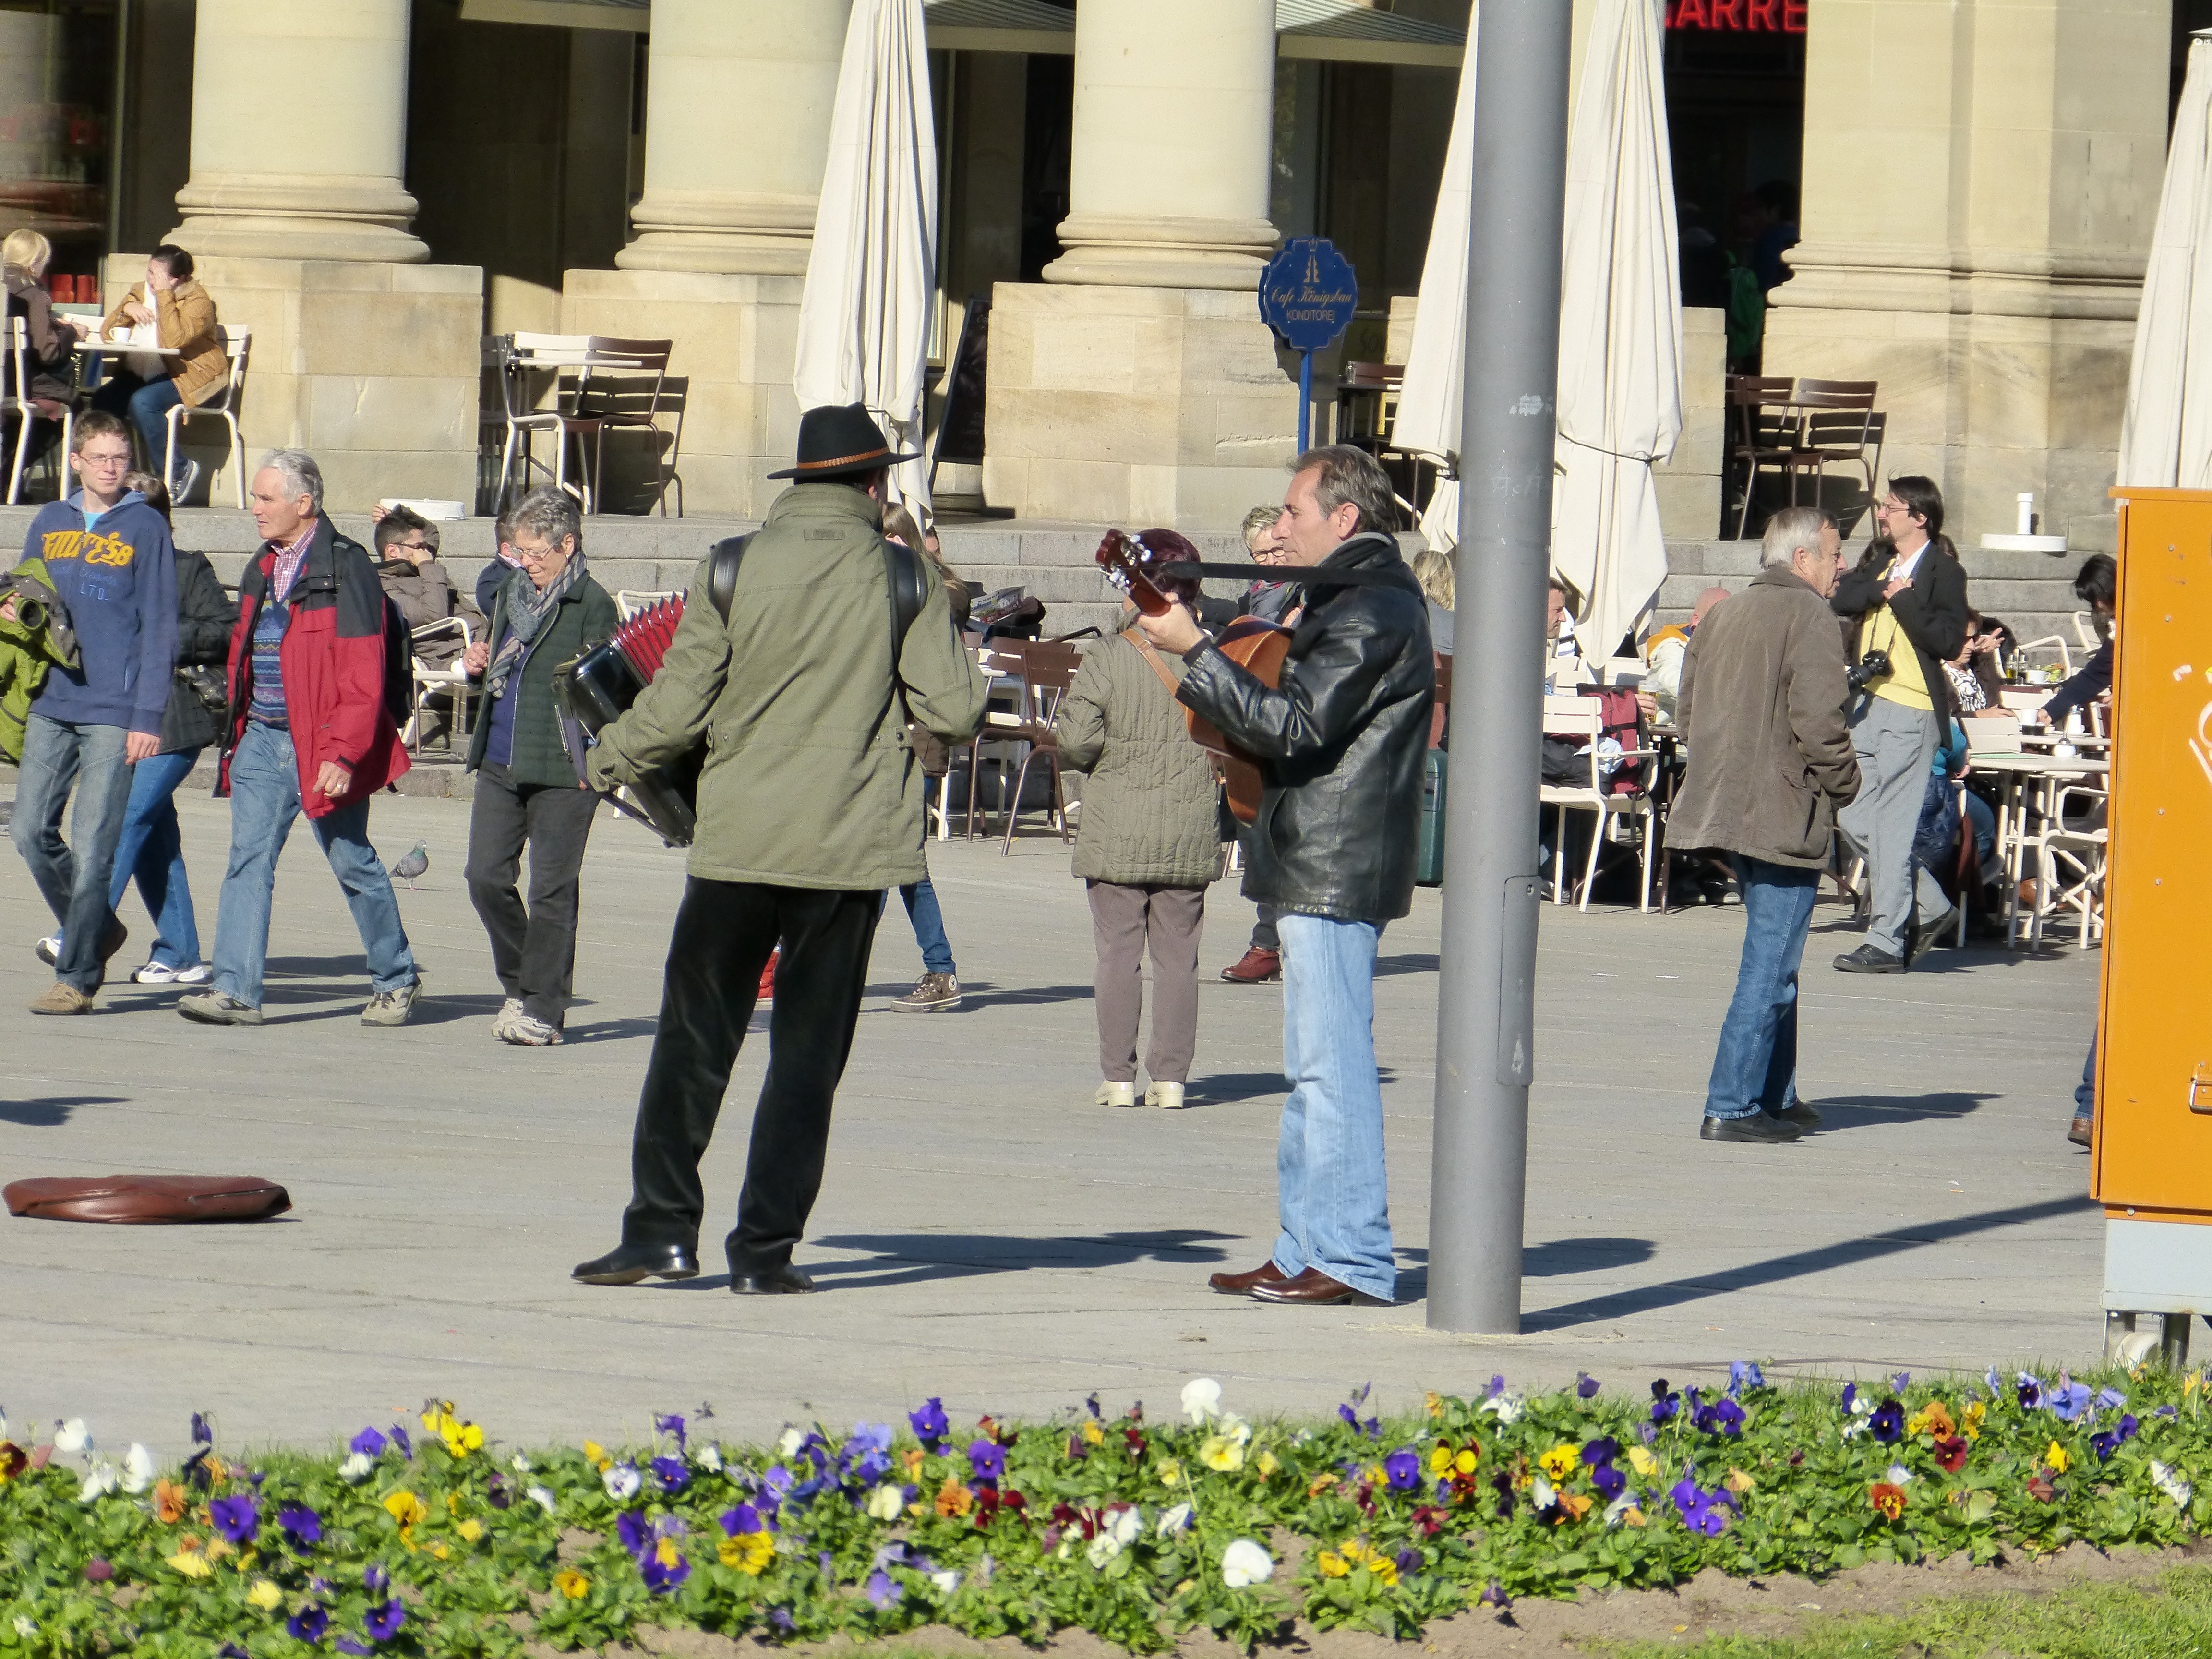
music, people, guitar, crowd, spring, instrument, musician, art, festival, relaxation, entertainment, street musicians, social group